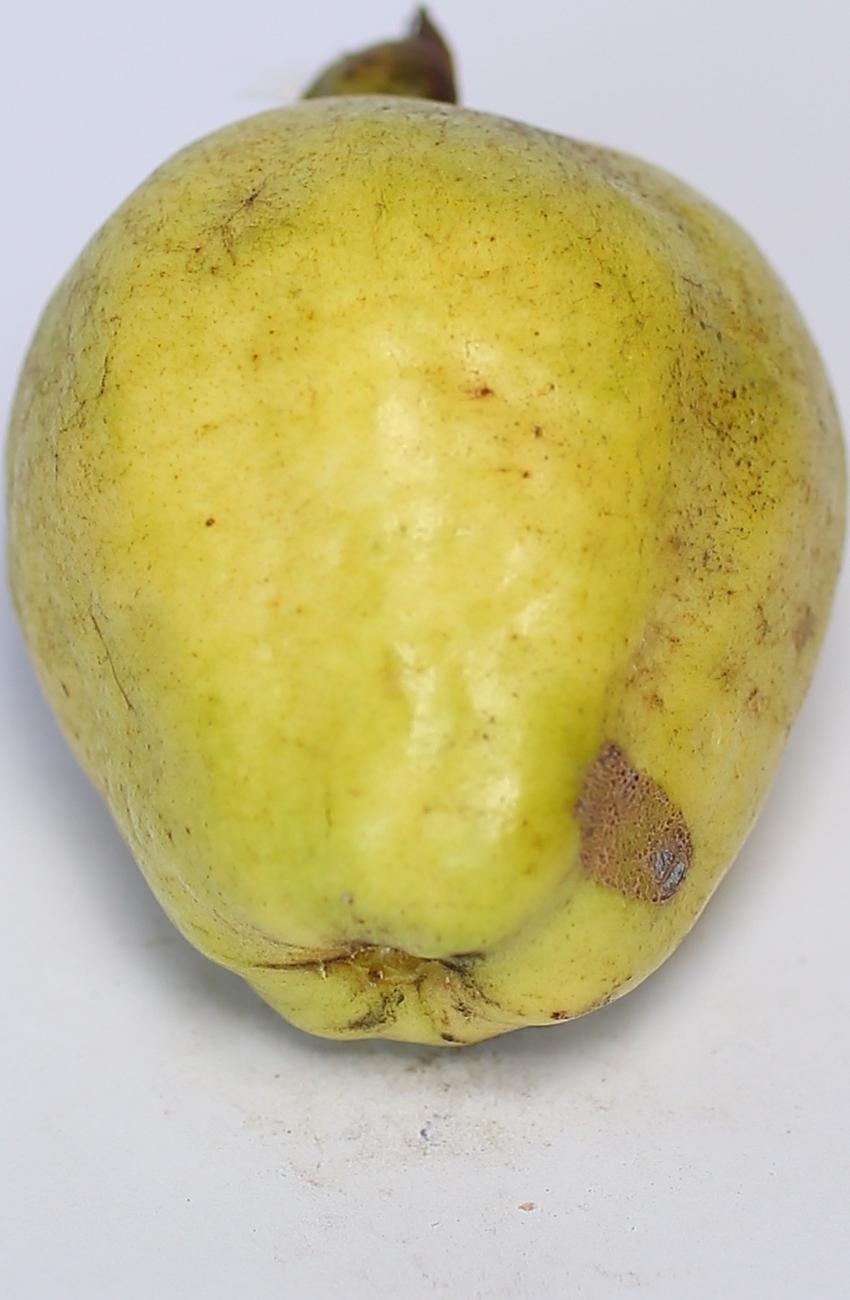
Maturity: mature-green
Variety: thadhrami